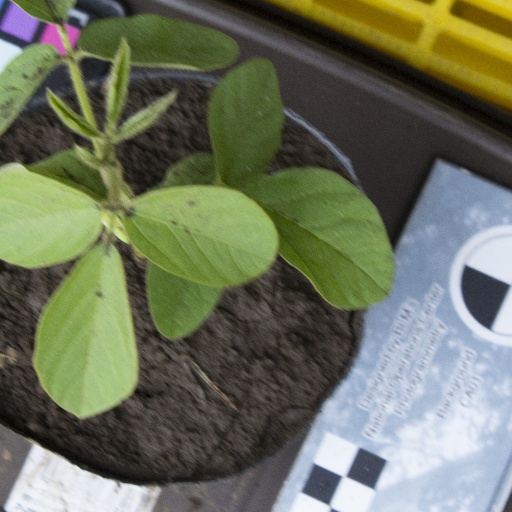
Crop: soybean